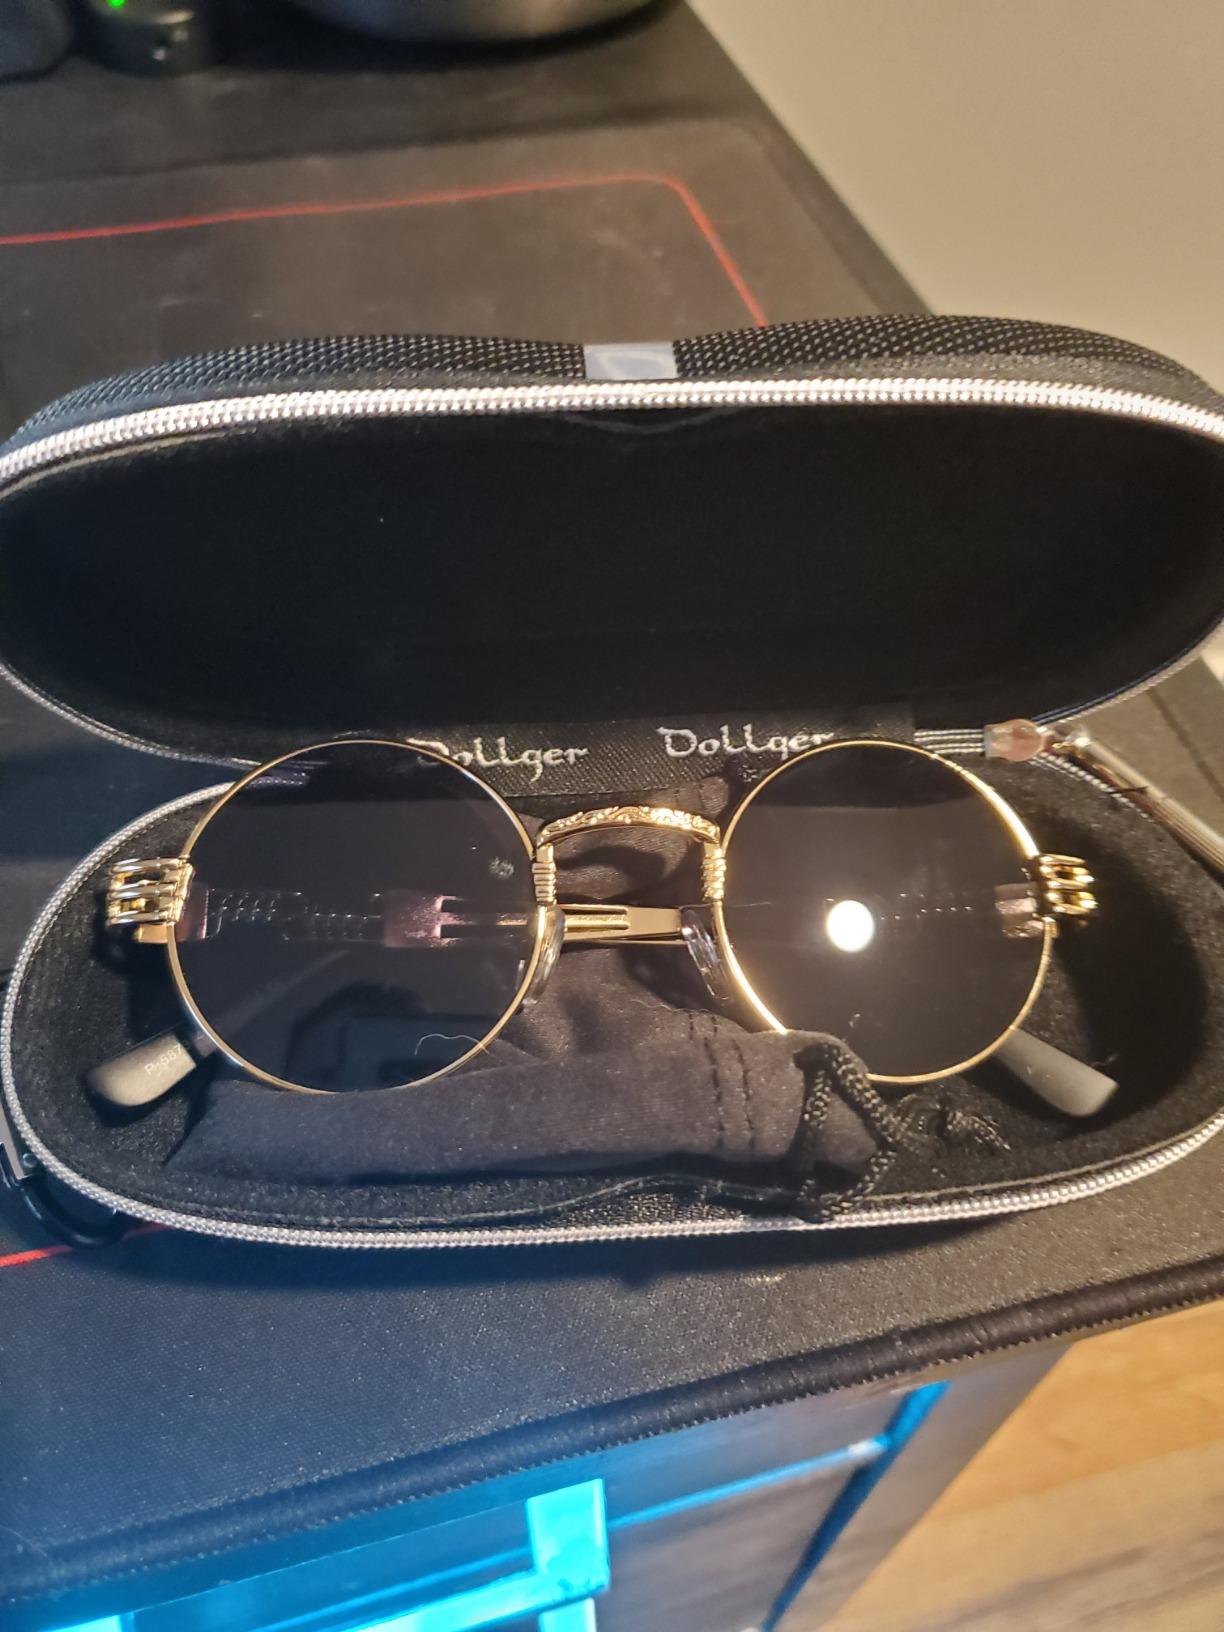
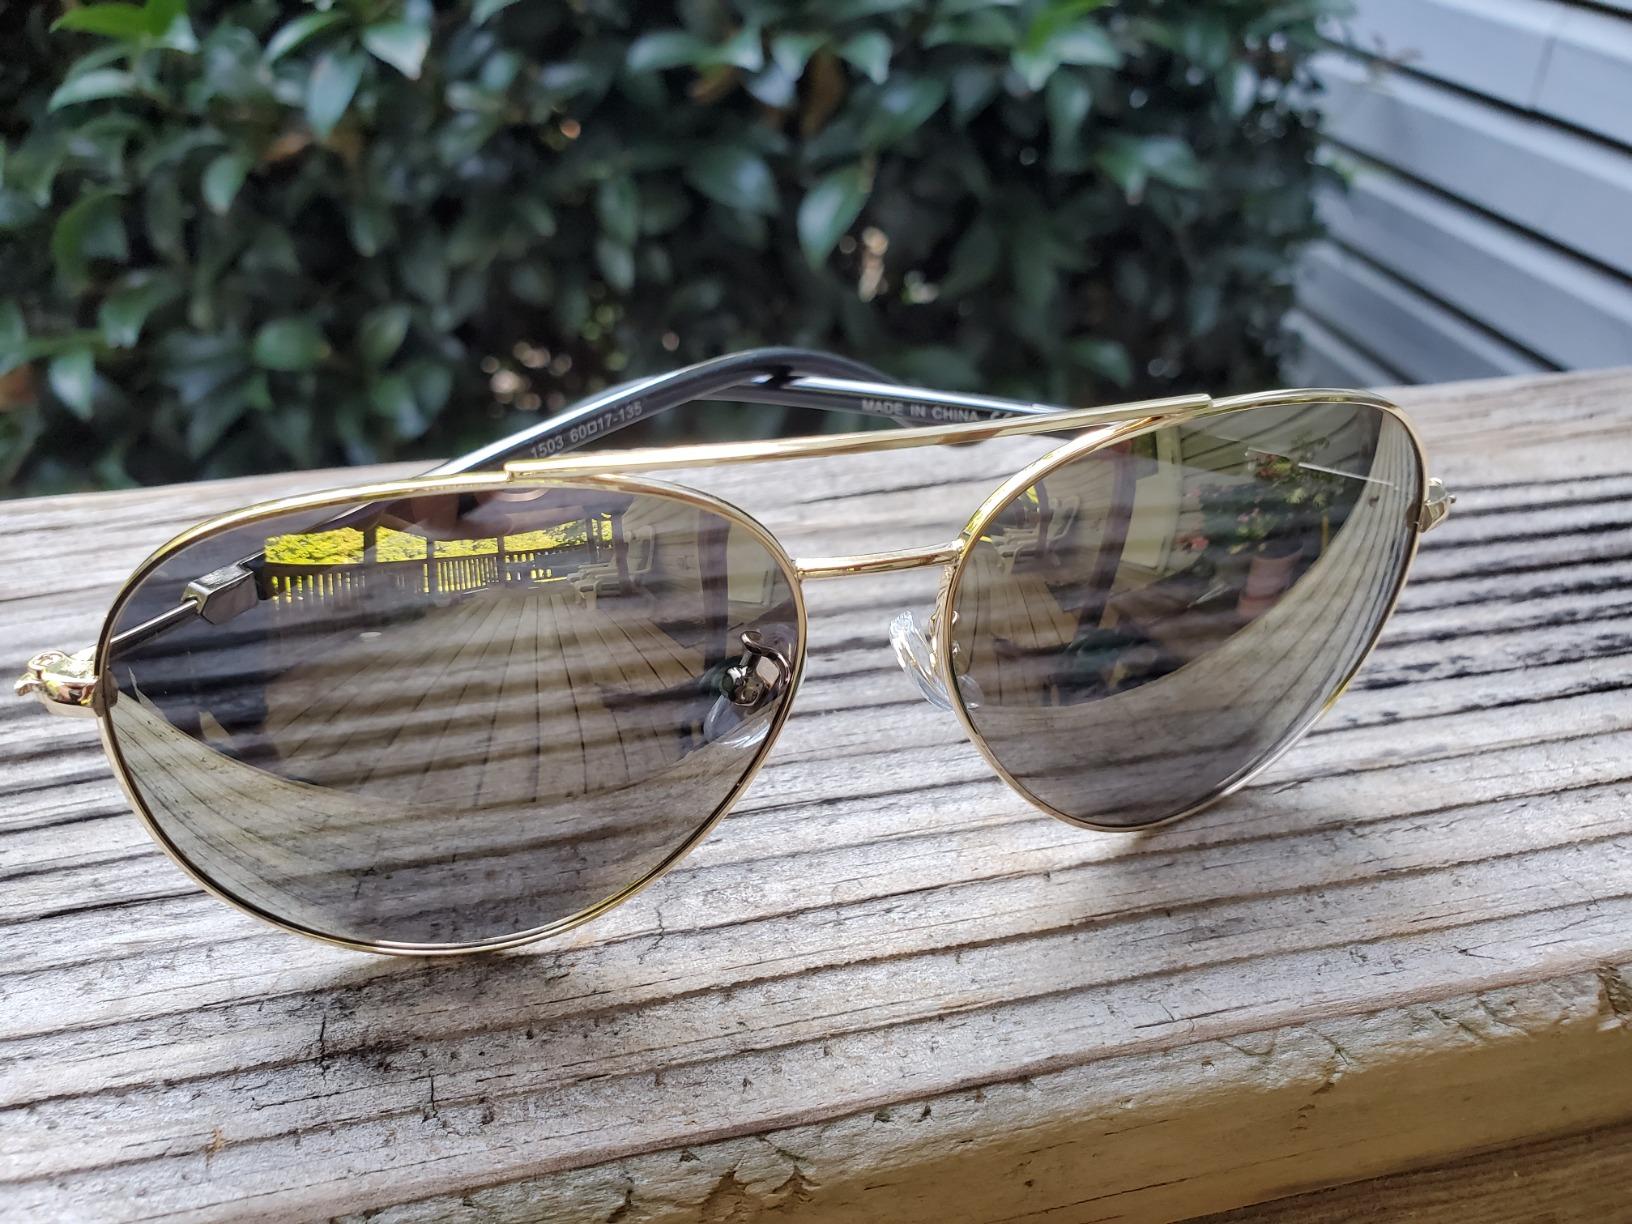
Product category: accessories_sunglasses
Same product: no